The Dinner Table Detective (2011 TV series)

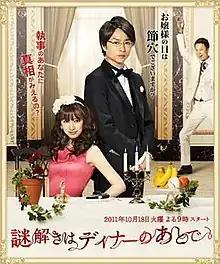
Promotional poster

is a Japanese television drama series based on the mystery novel series of the same name by Japanese author Tokuya Higashigawa. It premiered on Fuji TV on October 18, 2011. This drama series was subsequently followed two-hour long special episode, then a film sequel.